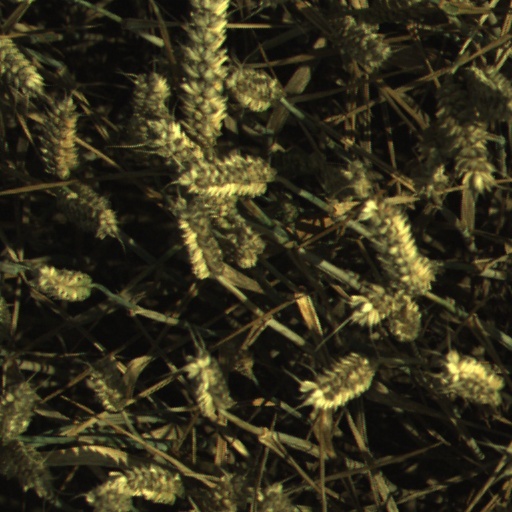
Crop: wheat